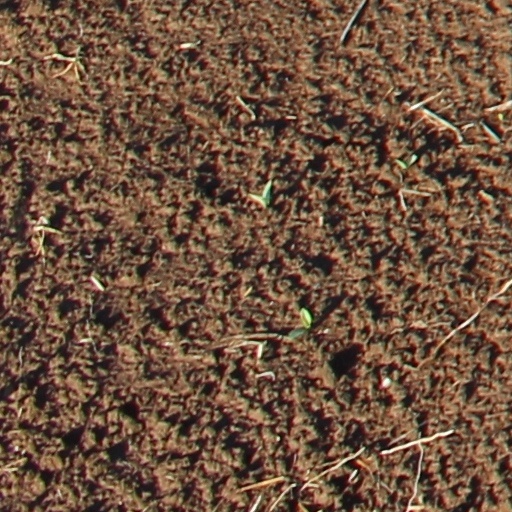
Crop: wheat